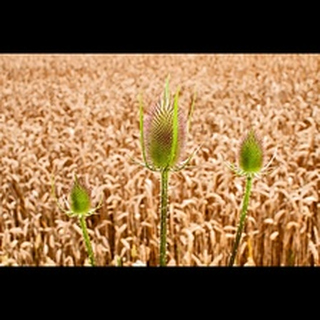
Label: wheat_blast